Lustration

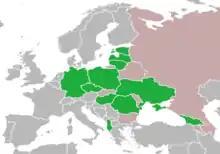
Lustration map of Europe, with green representing some form of lustration; pink no lustration; and grey not a former Warsaw Pact member

Lustration in Central and Eastern Europe is the official public procedure of scrutinizing a public official or a candidate for public office in terms of their history as a witting confidential collaborator (informant) of relevant former communist secret police, an activity widely condemned by the public opinion of those states as morally corrupt due to its essential role in suppressing political opposition and enabling persecution of dissidents. Surfacing of evidence for such a past activity typically inflicts severe damage to the reputation of the person concerned. It should not be confused with decommunization, which is the process of barring former communist regular officials from public offices as well as eliminating communist symbols.